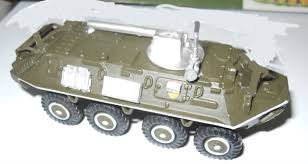
Label: BTR-60